Wars of national liberation

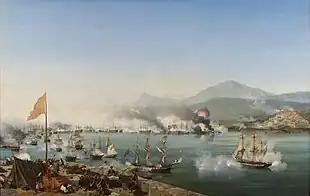
Allied naval intervention at the Battle of Navarino by Ambroise Louis Garneray, part of the Greek War of Independence against the Ottoman Empire

Wars of national liberation, also called wars of independence or wars of liberation, are conflicts fought by nations to gain independence. The term is used in conjunction with wars against foreign powers (or at least those perceived as foreign) to establish separate sovereign states for the rebelling nationality. From a different point of view, such wars are called insurgencies or rebellions. Guerrilla warfare or asymmetric warfare is often utilized by groups labeled as national liberation movements, often with support from other states. The term "wars of national liberation" is most commonly used for those fought during the decolonization movement. Since these were primarily in the third world, against Western powers and their economic influence, and a major aspect of the Cold War, the phrase has often been applied selectively to criticize the foreign power involved.